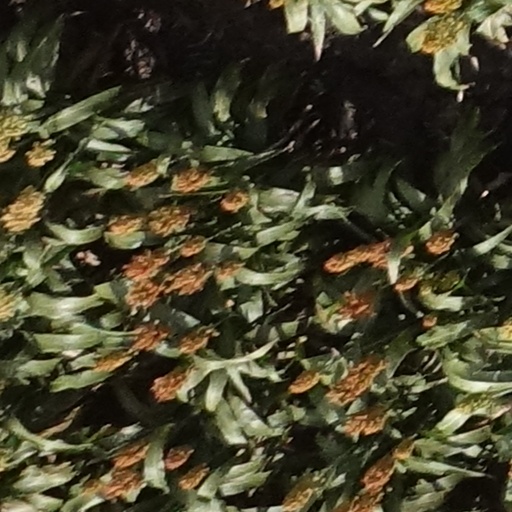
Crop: sorghum